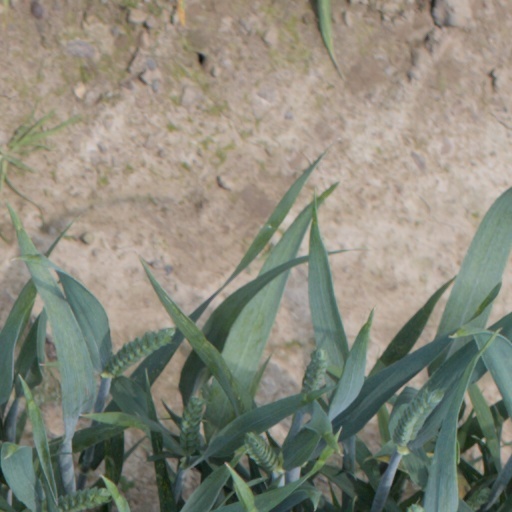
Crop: wheat